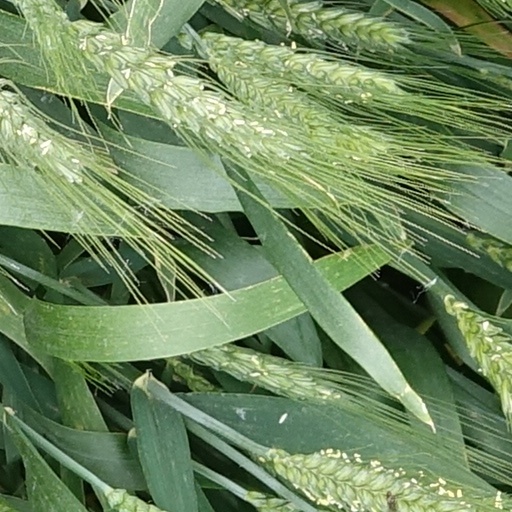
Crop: wheat